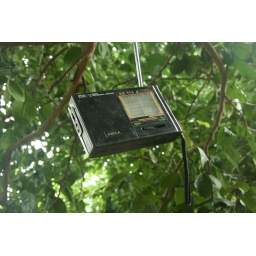
radio in the orange tree